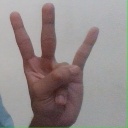
अक्षर: क्ष